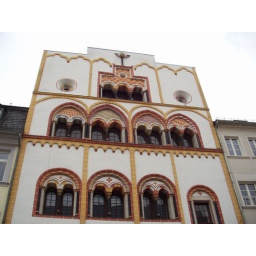
Multistory building with the doorway (on the lower right) built several stories above street level for protection